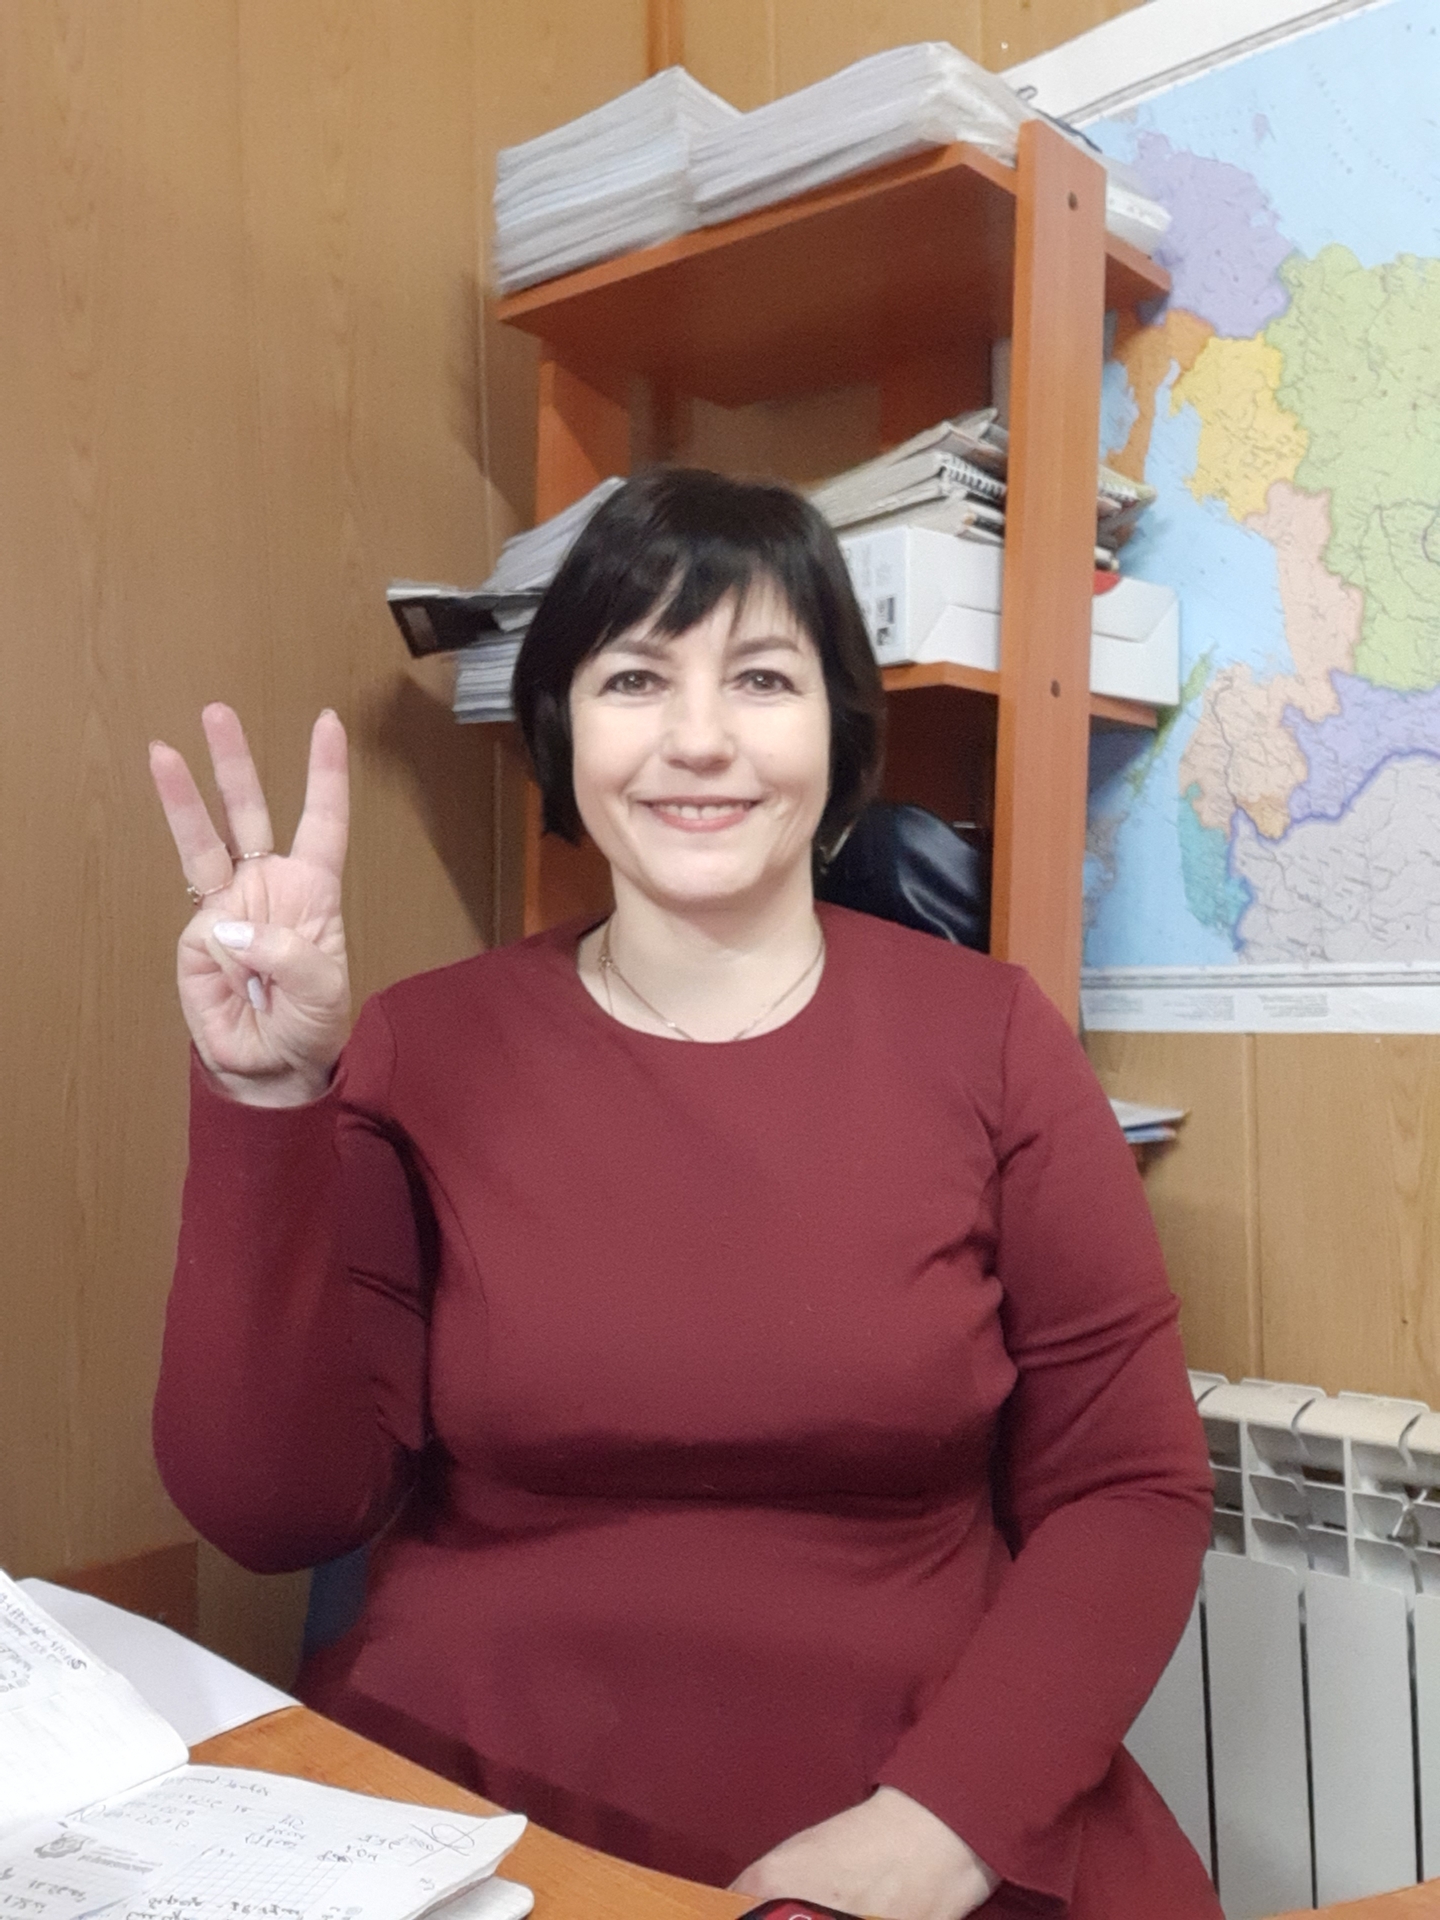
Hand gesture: three